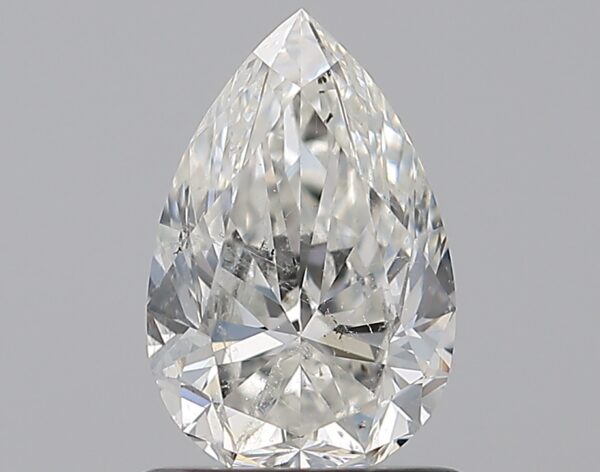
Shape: pear
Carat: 1
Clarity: SI2
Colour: G
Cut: EX
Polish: EX
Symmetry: VG
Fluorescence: SL
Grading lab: HRD
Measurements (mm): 8.38 x 5.47 x 3.45